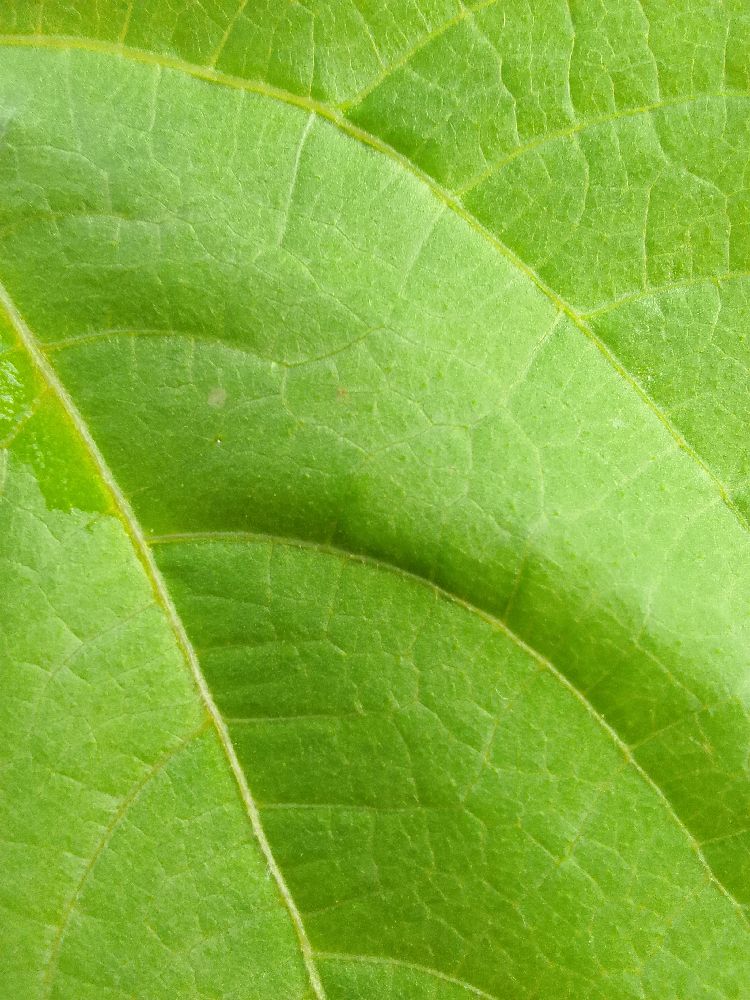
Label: healthy